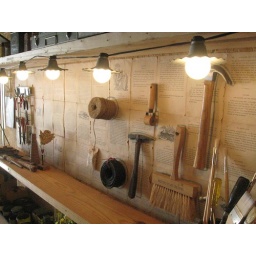
i papered the wall above the work table with pages from an old aesop's fables book.